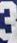
Number: 3